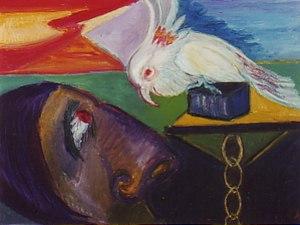
Huile sur toile par Louis-Olivier Chesnay, Imaginaire «
Louis-Olivier Chesnay est un artiste peintre français, né le 28 mai 1899 à Paris 7ᵉ, et mort le 6 juin 1999 à Buix.